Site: brandenburg
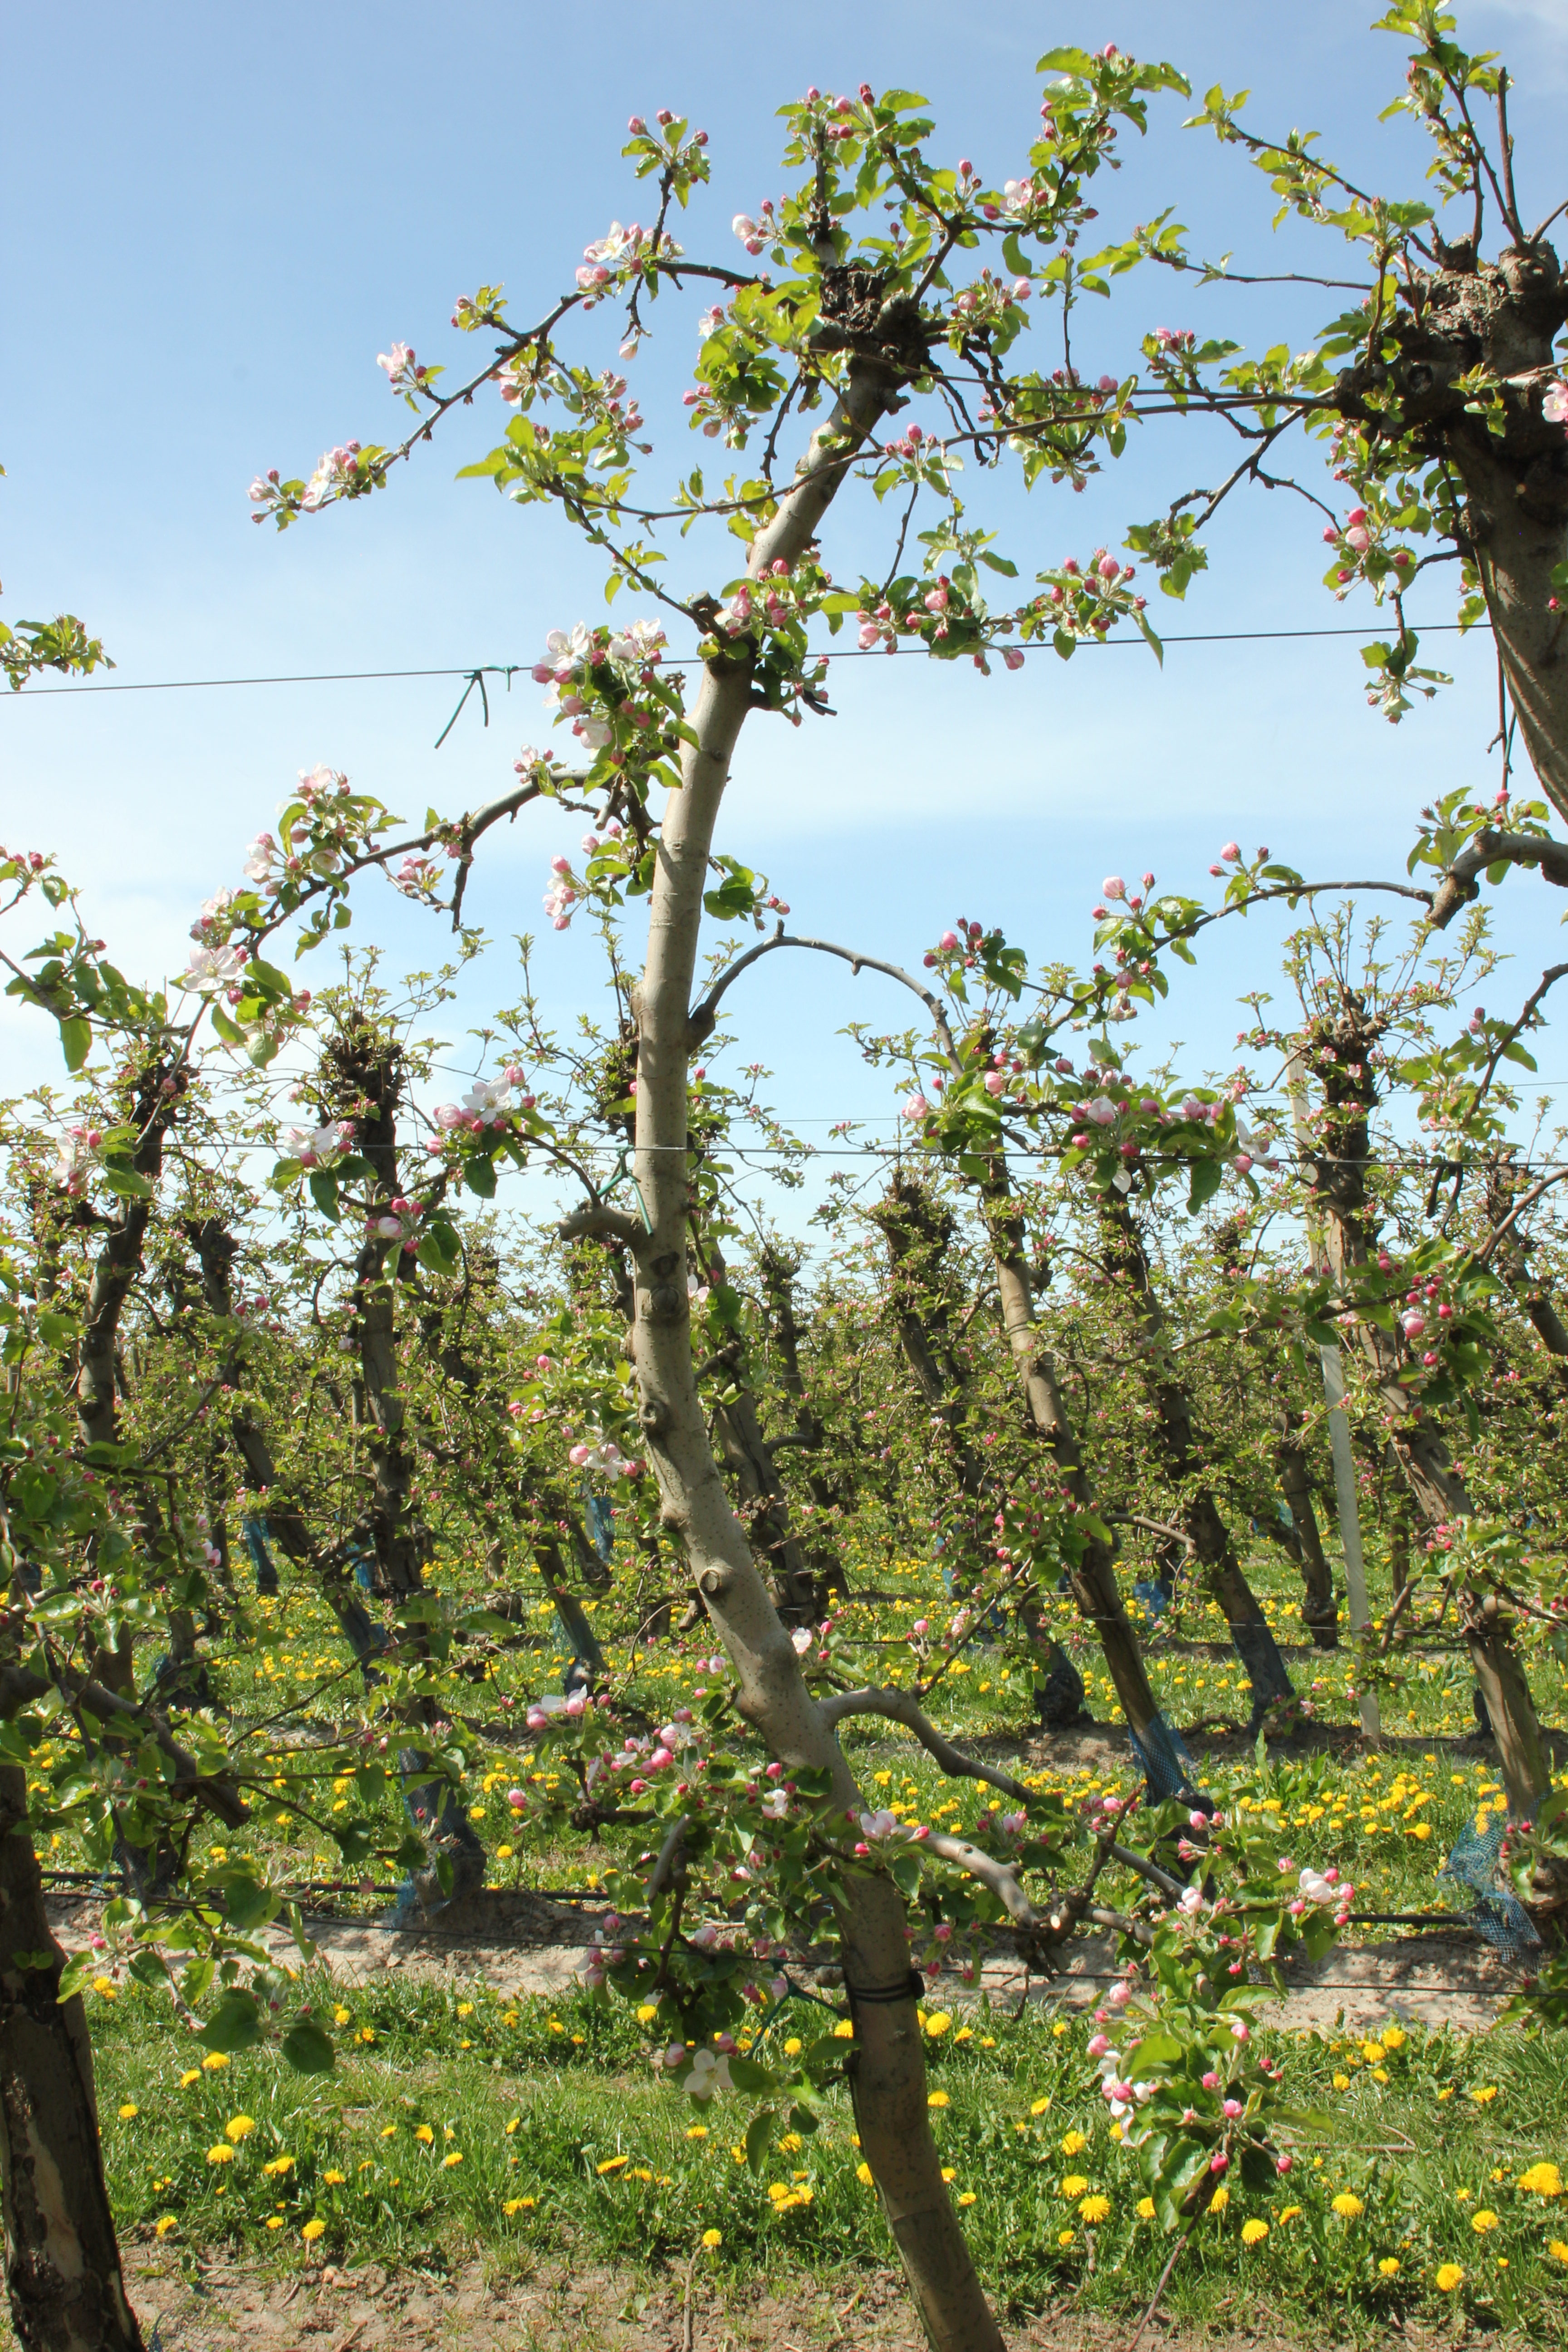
Growth stage (BBCH 57): Inflorescence emergence